Mount Morgan Mine

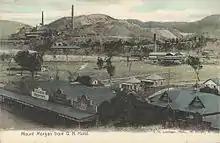
View of the town of Mount Morgan and the mine beyond from the Queensland National Hotel

In 1882, a syndicate was created to open a gold mine at Ironstone Mountain, south of Rockhampton, Queensland. The syndicate comprised William Knox Darcy (later influential in establishing the Anglo Persian Oil Company), Walter Russell Hall (later influential in establishing the Walter and Eliza Hall Institute of Medical Research), Thomas Skarratt Hall, and Thomas, Frederick and Edwin Morgan. Ironstone Mountain was later renamed Mount Morgan after the Morgan members of the syndicate.